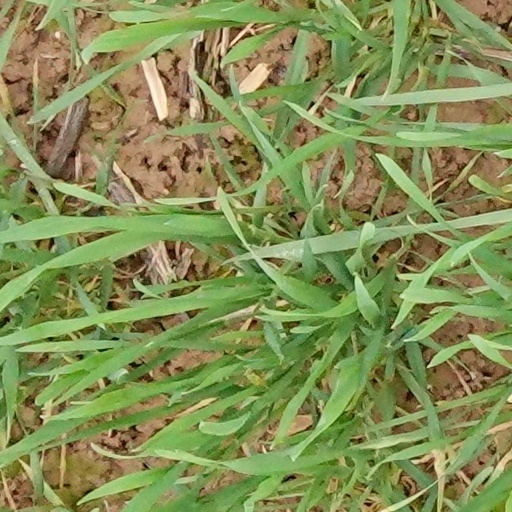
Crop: wheat